Tiangong-1

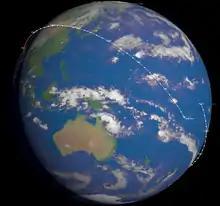
Final orbit above the Pacific Ocean with 1 minute markers

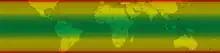
Map showing the probability of re-entry of Tiangong 1 by latitude. Latitudes shaded red were most likely; latitudes shaded green were least likely. Areas outside possible re-entry latitudes are not pictured.

The orbit of Tiangong-1 decayed gradually, and the space laboratory was predicted to be destroyed upon re-entry into Earth's atmosphere.